Thomas Jefferson and slavery

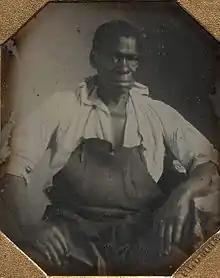
Isaac Jefferson, 1845, was a slave blacksmith at Monticello.

Jefferson ran every facet of the four Monticello farms and left specific instructions to his overseers when away or traveling. Slaves in the mansion, mill, and nailery reported to one general overseer appointed by Jefferson, and he hired many overseers, some of whom were considered cruel at the time. Jefferson made meticulous periodical records on his slaves, plants and animals, and weather. Jefferson, in his "Farm Book" journal, visually described in detail both the quality and quantity of purchased slave clothing and the names of all slaves who received the clothing. In a letter written in 1811, Jefferson described his stress and apprehension in regard to difficulties in what he felt was his "duty" to procure specific desirable blankets for "those poor creatures" – his slaves.